Reena Madhukar

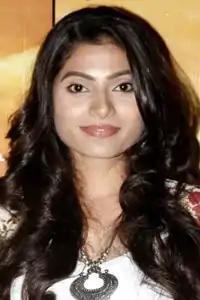
Aggarwal at the special screening of "Behen Hogi Teri" in 2017

Reena Madhukar is an Indian actress and model who has appeared in feature films, television series and theatre productions.